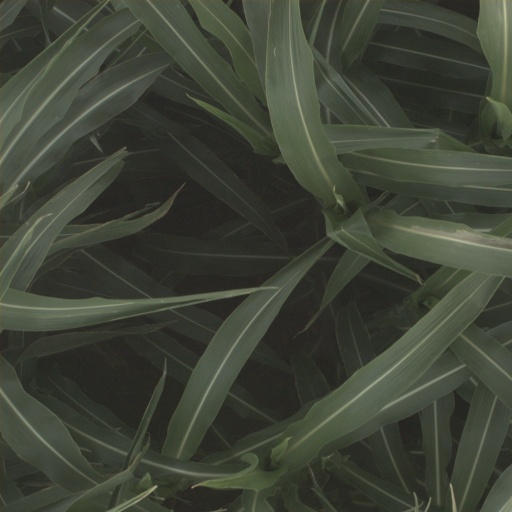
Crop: sorghum